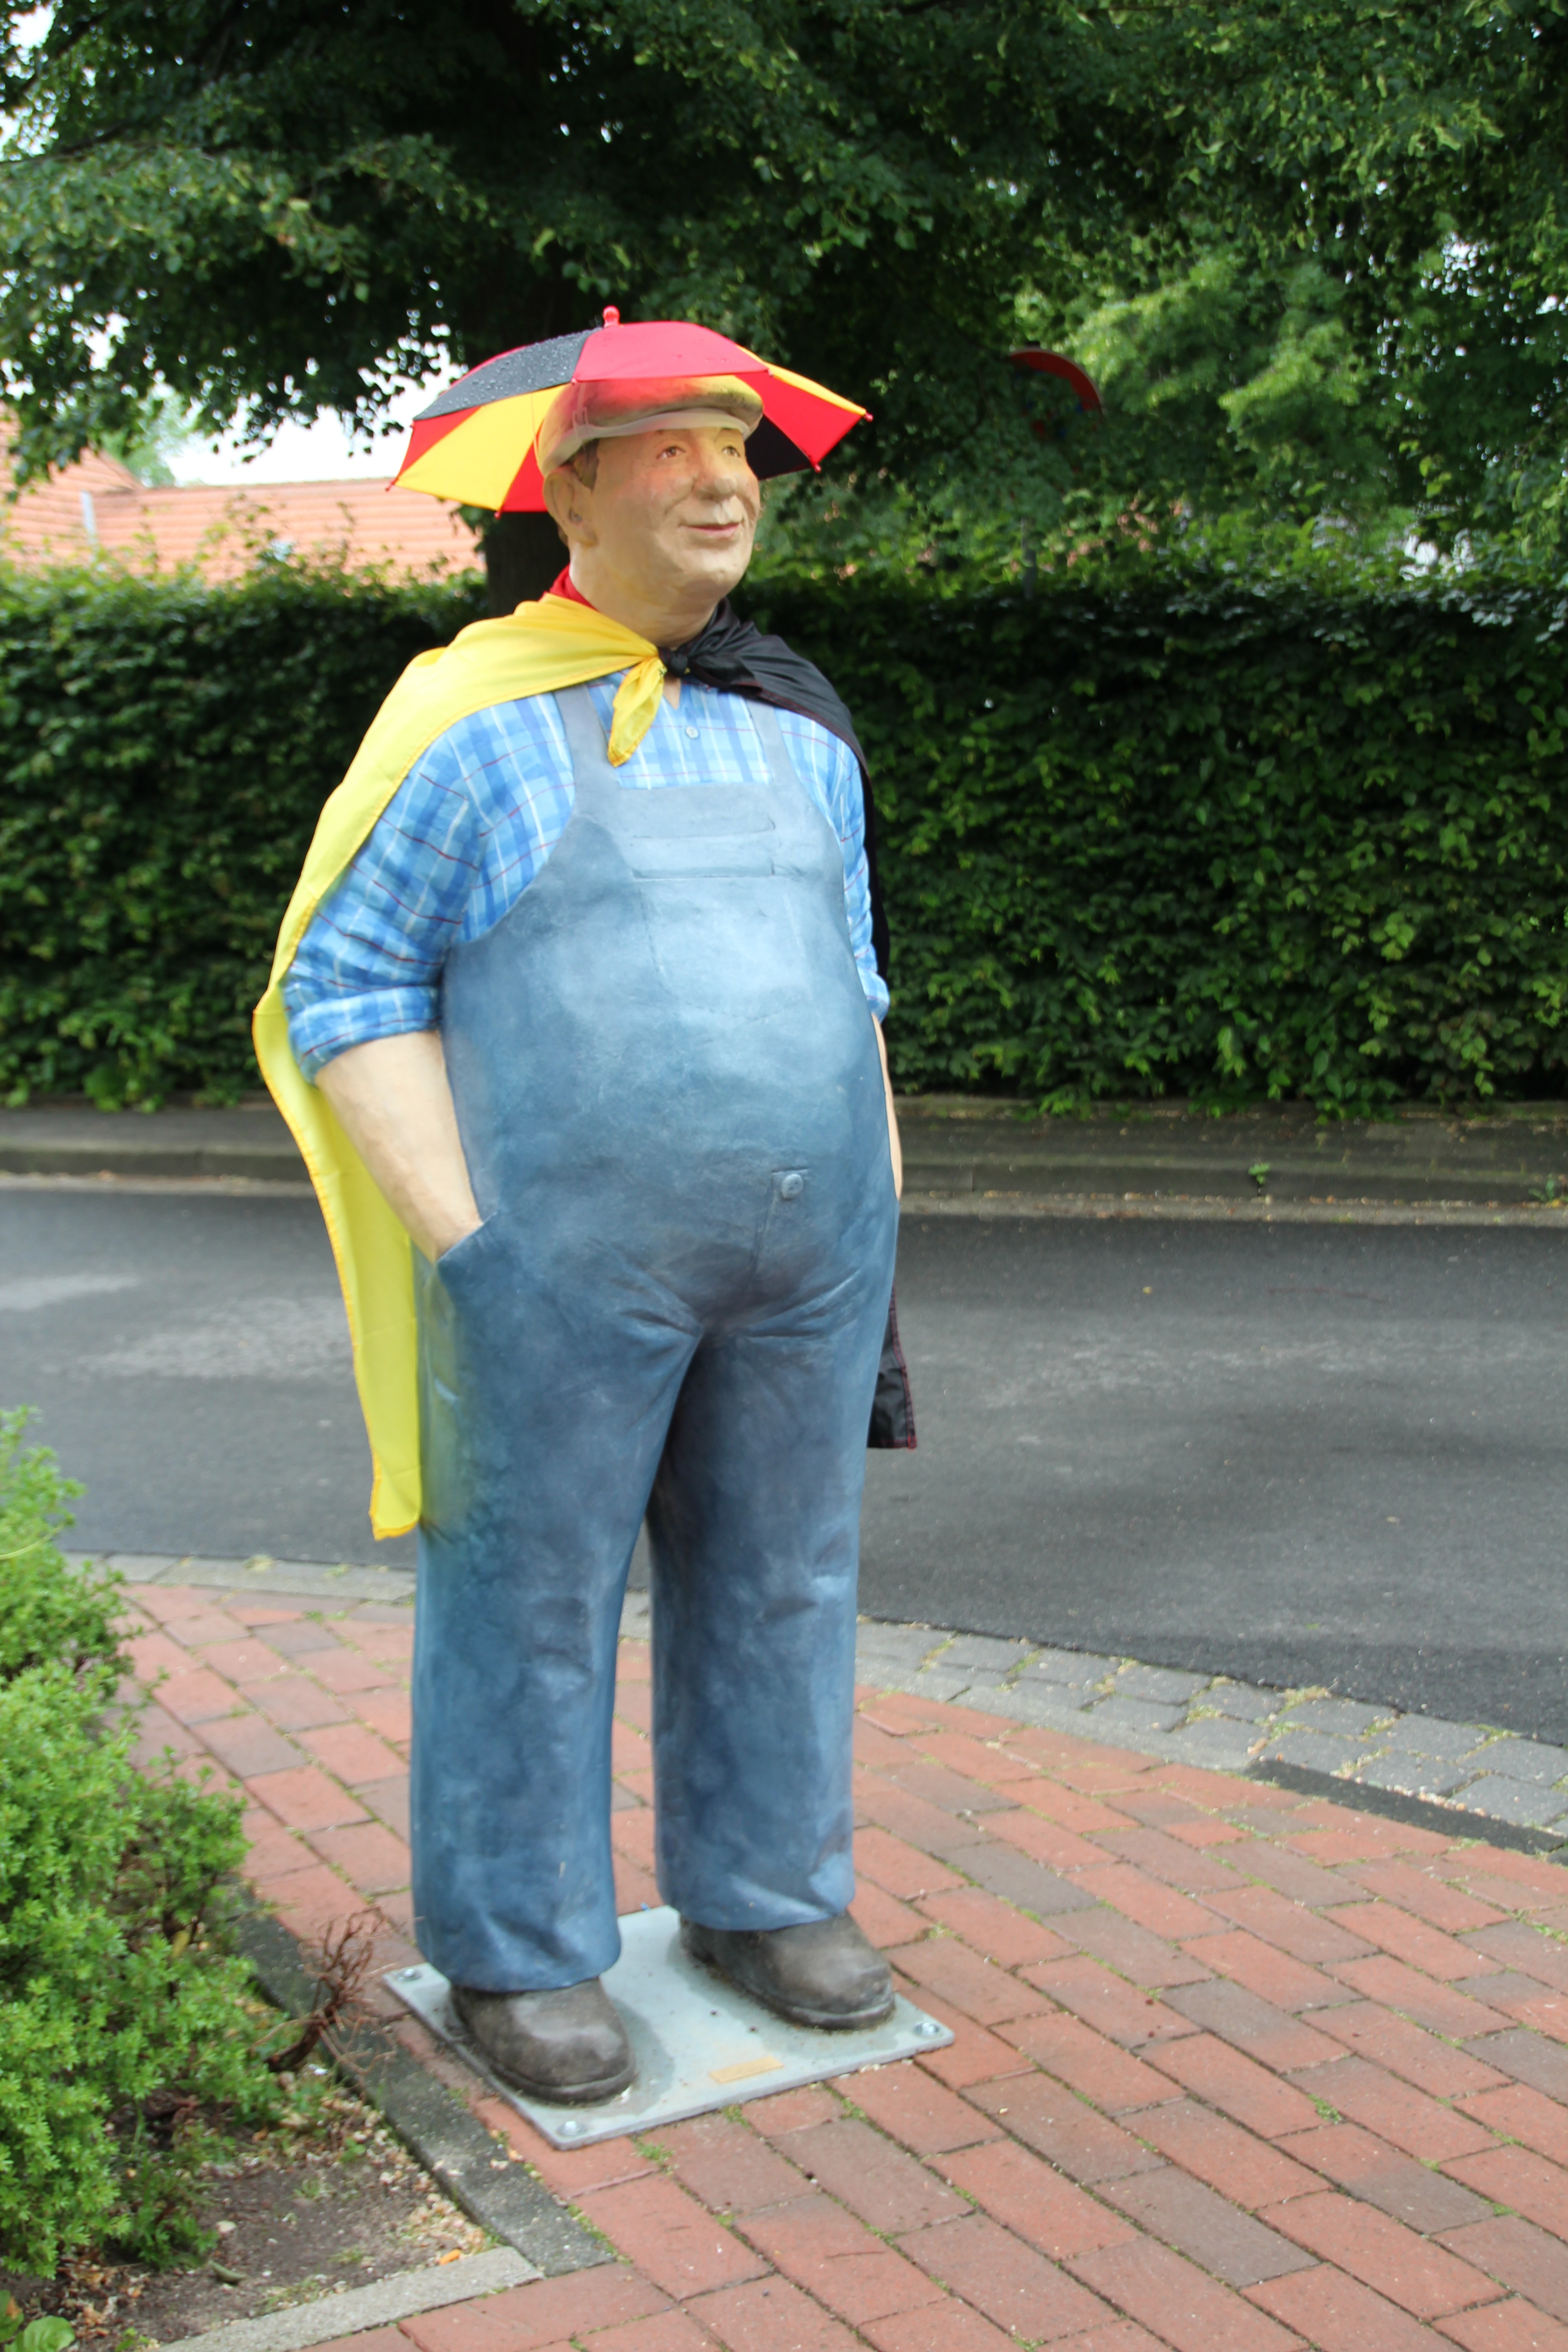
monument, statue, red, flag, black, 2016, sculpture, gold, germany, european championship